Jessica Bejarano

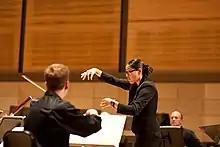
Bejarano conducting chamber orchestra

Bejarano started her conducting career as an assistant conductor of the Peninsula Symphony. Later she became the principal conductor of the San Francisco Civic Symphony, the oldest symphony west of the Mississippi. Bejarano is also assistant conductor of Opera Parallele in San Francisco, California, and a guest conductor for the Bay Area Rainbow Symphony.